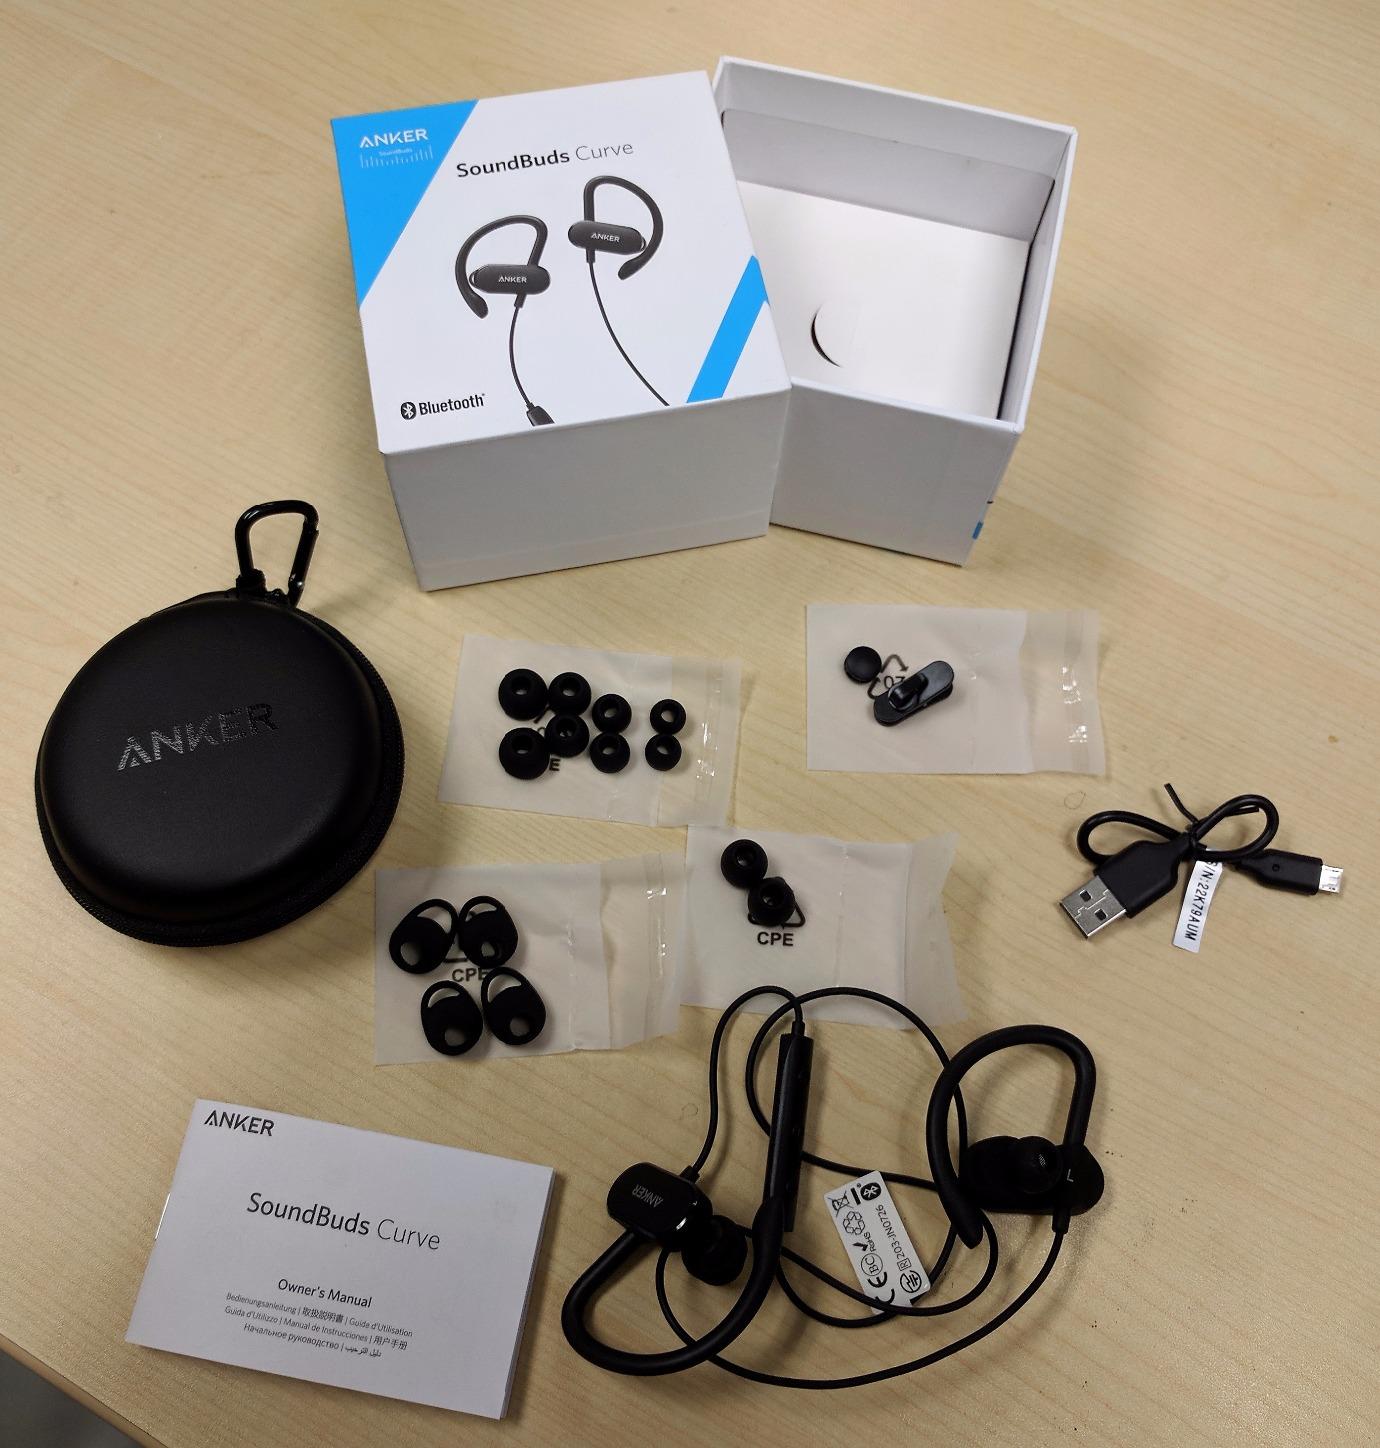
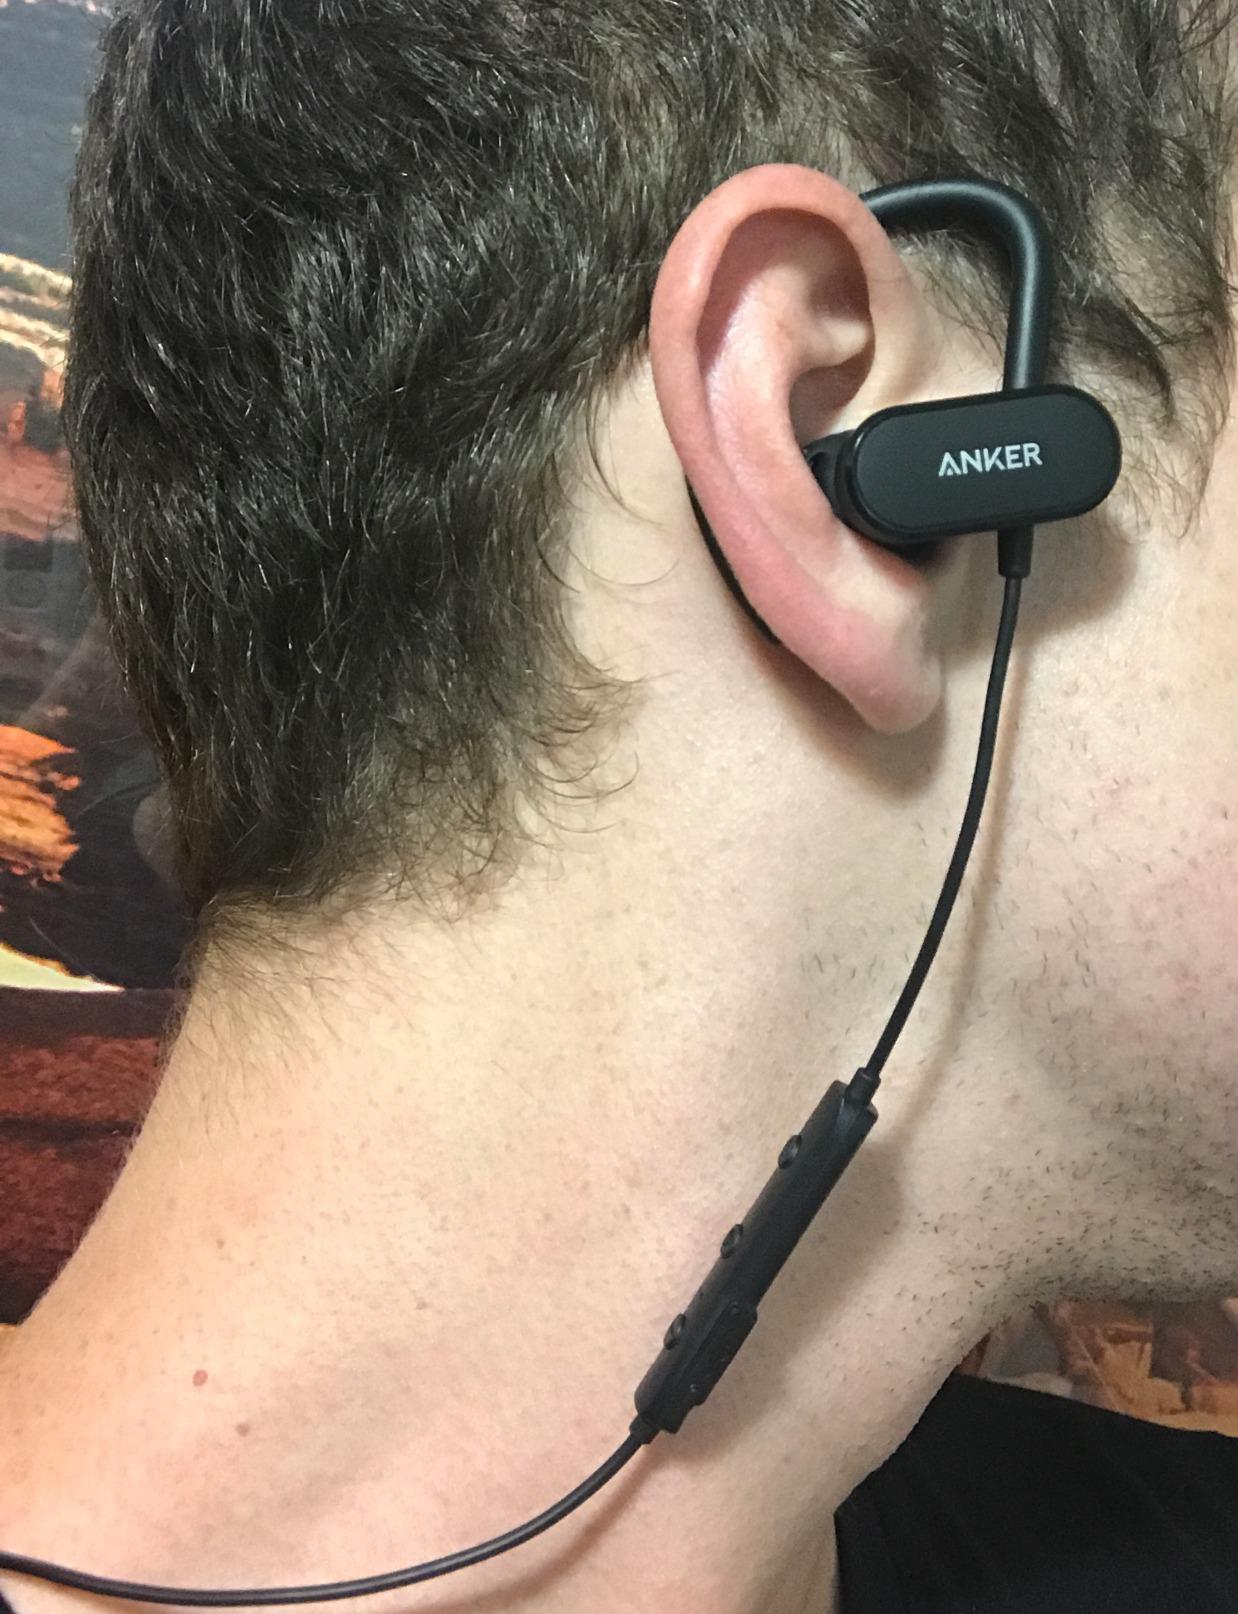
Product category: headphones
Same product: yes